Grahway, New South Wales

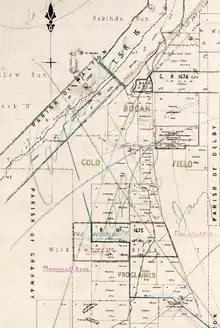
extract of 1880s parish map of Flinders County NSW.

Grahway is a bounded rural locality, and cadastral parish, 100 kilometers south of Nyngan, New South Wales. It is located at 32°12′05″S 146°38′31″E on Gunningbar Creek near the junction with the Bogan River and is in Bogan Shire and Flinders County. The locality is 32 kilometers south of the town of Nymagee, and west of Tottenham, New South Wales.